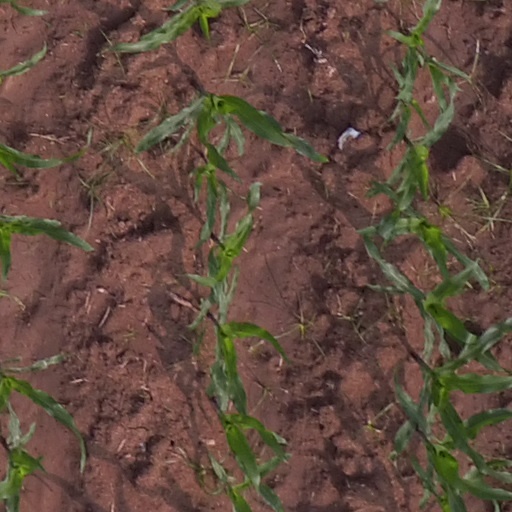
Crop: maize; corn